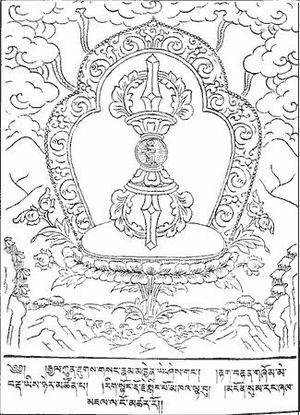
Le vajra, mot sanskrit, signifiant « diamant » et « foudre », est un symbole important et un instrument rituel dans l’hindouisme et surtout dans la tradition bouddhique vajrayāna auquel il a donné son nom, ainsi que dans le bön.